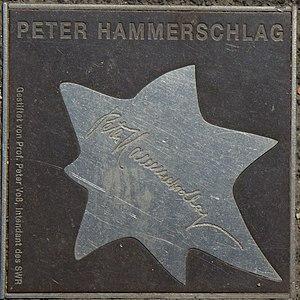
Le Walk of Fame of Cabaret est un trottoir de Mayence décoré de plus de 40 étoiles à 7 branches honorant des célébrités du cabaret. Il a été créé en juillet 2004.